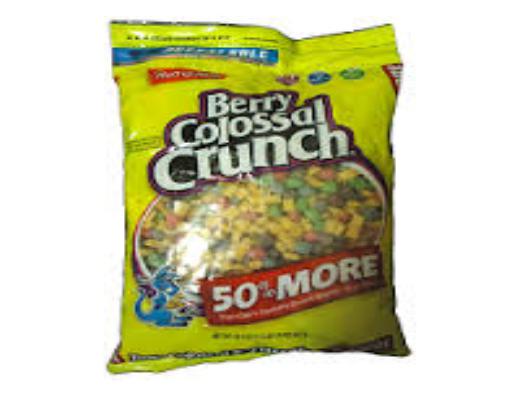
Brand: Colossal Crunch
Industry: Food